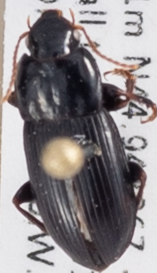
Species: Harpalus opacipennis
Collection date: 2018-07-26
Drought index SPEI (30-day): -1.348
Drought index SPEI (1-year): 1.834
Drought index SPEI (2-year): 1.01